Things That Make Living Worthwhile

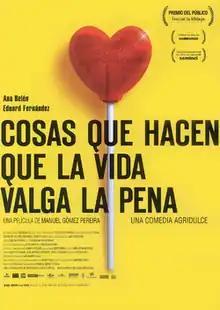
Theatrical release poster

Things That Make Living Worthwhile is a 2004 Spanish romantic comedy-drama film directed by Manuel Gómez Pereira, starring Ana Belén and Eduard Fernández.